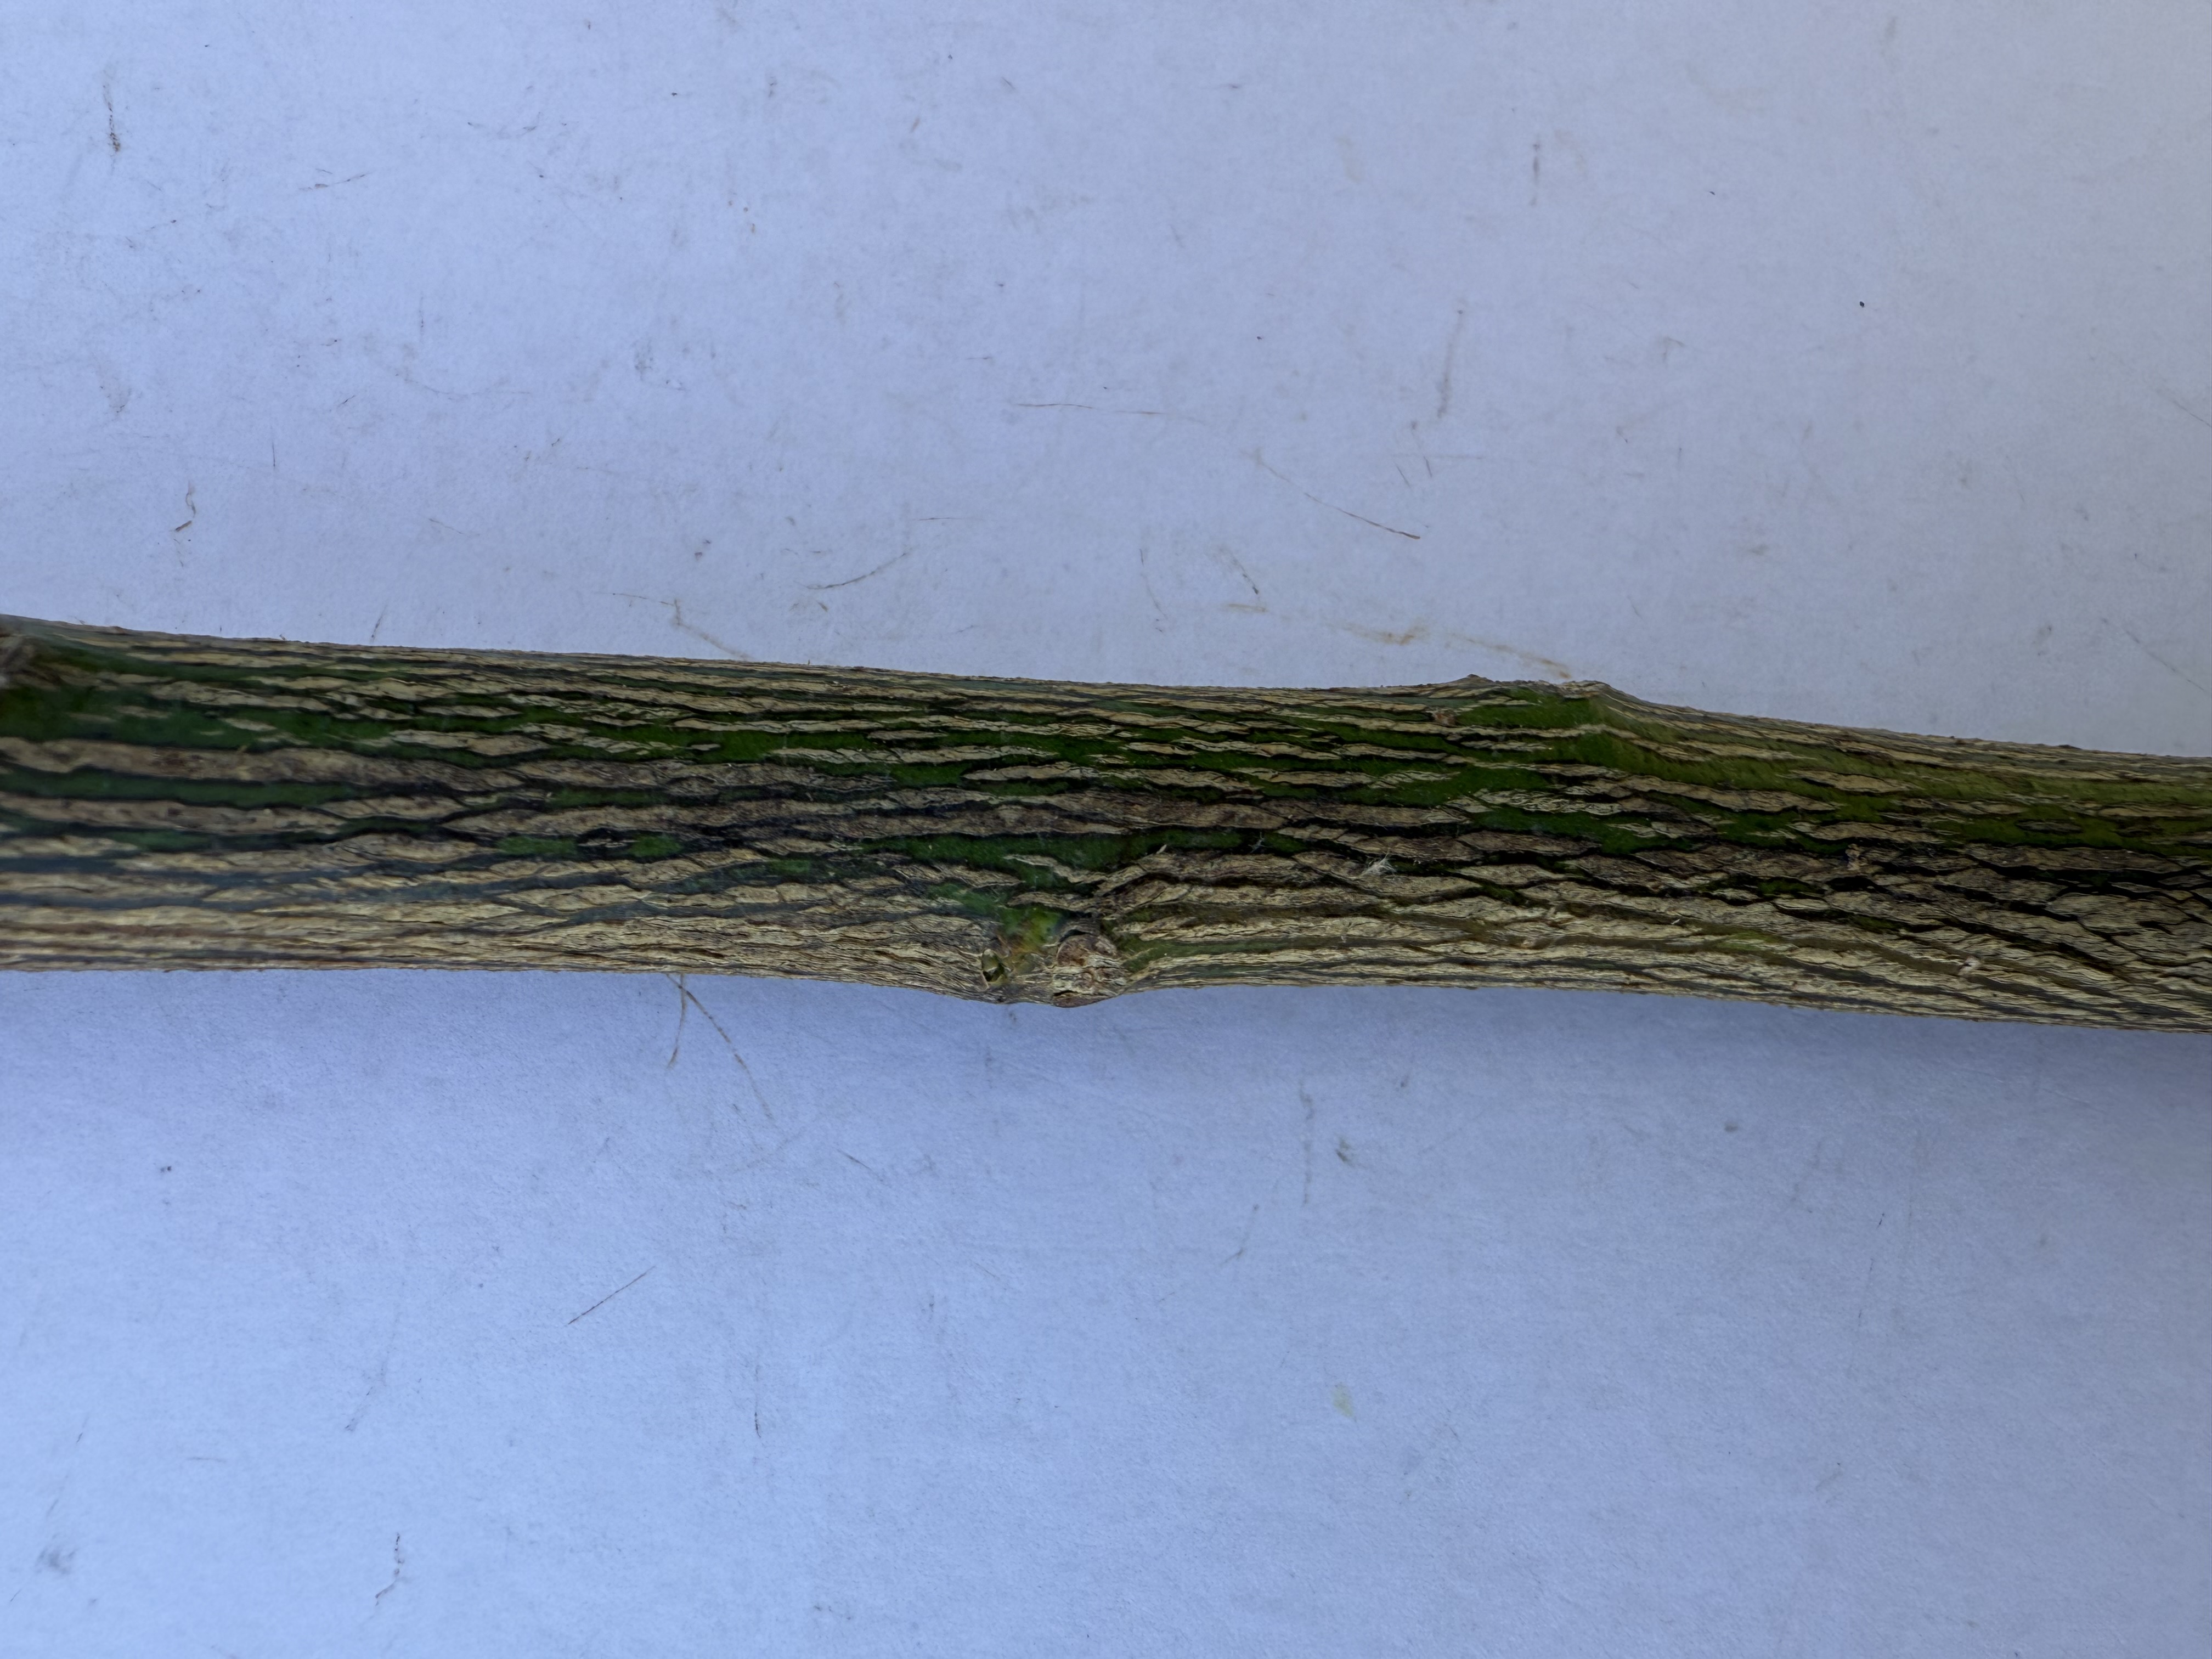
Variety: Lemon